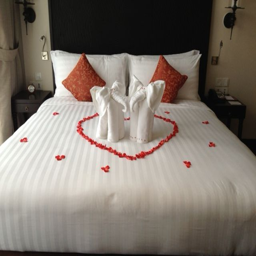
celebrate your # honeymoon or anniversary with us !